Vejle Amts Folkeblad

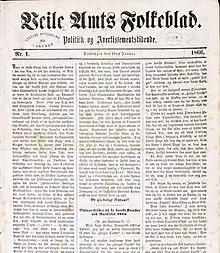
Vejle Amts Folkeblad 1866 front page

The newspaper was first published on 20 October 1865 by Thomas Nielsen. Later that year, H Kleine bought the newspaper and the associated printing business from Nielsen. After Kleine's death in 1868, his widow published the paper for one year.